Polish–Lithuanian Commonwealth

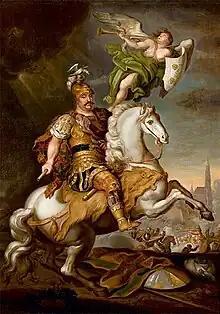
John III Sobieski, victor over the Ottoman Turks at the Battle of Vienna in 1683.

The Polish–Ottoman War (1620–21) forced Poland to withdraw from Moldavia in southeastern Europe, but Sigismund's victory over the Turks at Khotyn diminished the supremacy of the Sultanate and eventually led to the murder of Osman II. This secured the Turkish frontier for the duration of Sigismund's rule. In spite of the victories in the Polish–Swedish War (1626–1629), the exhausted Commonwealth army signed the Treaty of Altmark which ceded much of Livonia to Sweden under Gustavus Adolphus. At the same time, the country's powerful parliament was dominated by nobles ("Pic. 2") who were reluctant to get involved in the Thirty Years' War; this neutrality spared the country from the ravages of a political-religious conflict that devastated most of contemporary Europe.